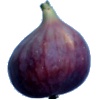
Label: Fig 1